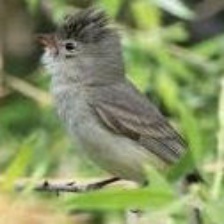
Species: NORTHERN BEARDLESS TYRANNULET
Scientific name: CAMPTOSTOMA IMBERBE